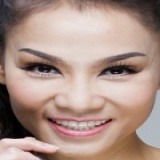
ca sĩ Thu Minh